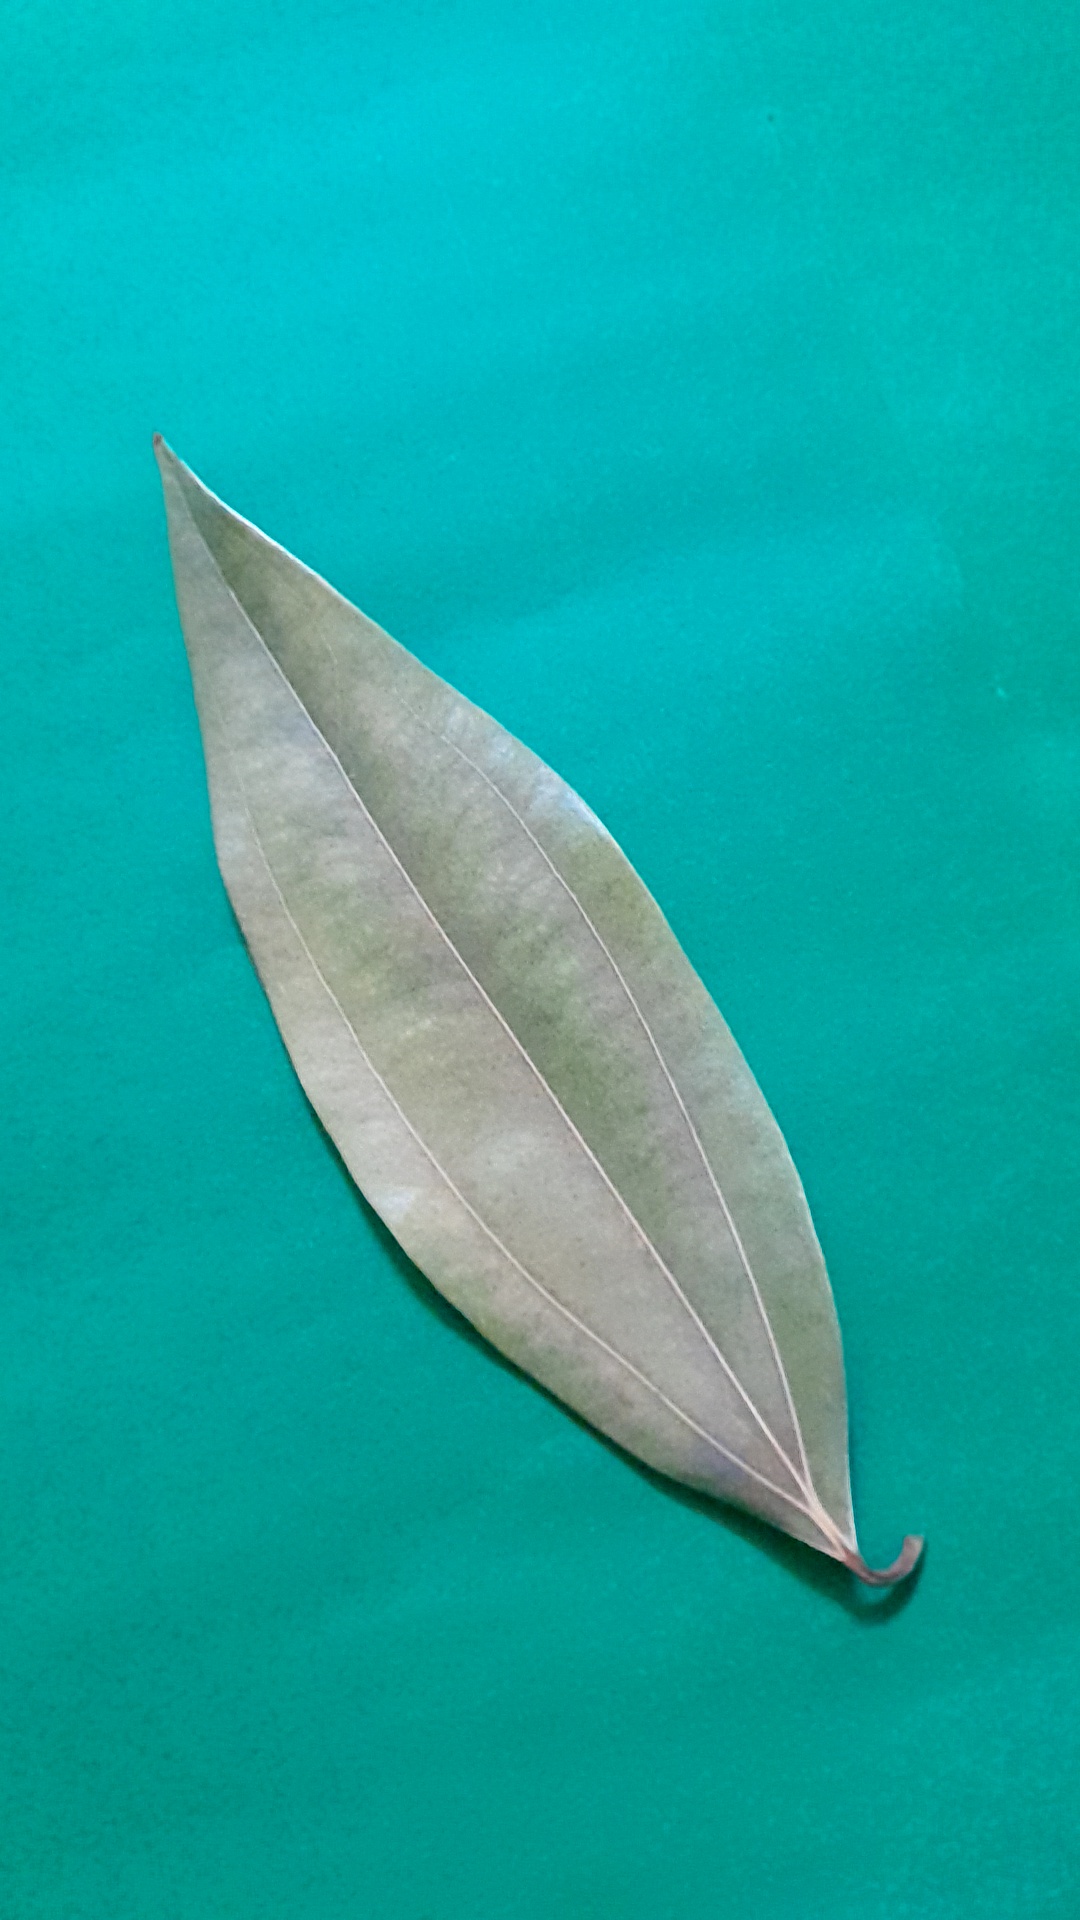
Label: Dry Leaf